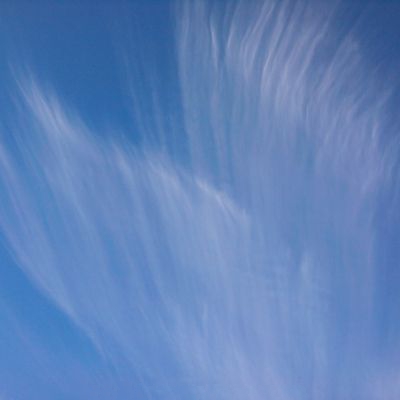
Cloud type: Cirrus (Ci)